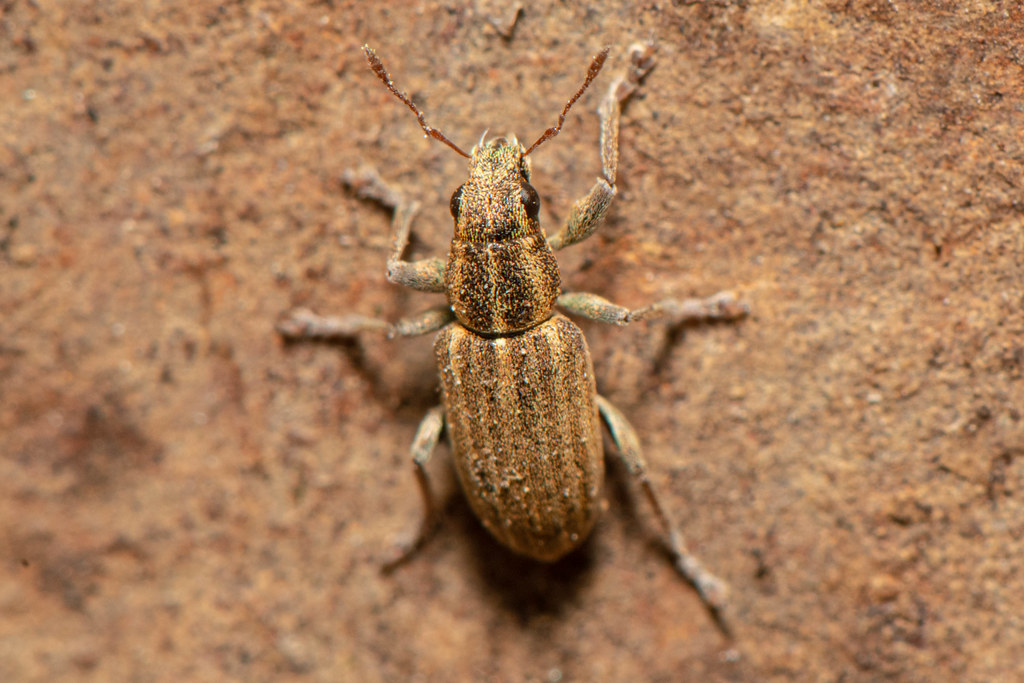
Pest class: pea_leaf_weevil